Fancy rat

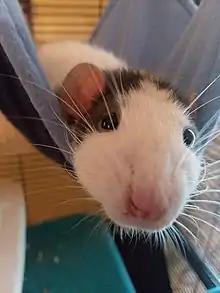
Dalmatian Fancy Rat

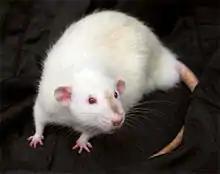
A male Dumbo rat, a variety with ears placed lower on the head

Two of the most prominent and standardized physical changes applied to rats through selective breeding are the development of the Manx rat and Dumbo rat. The Dumbo rat, whose origins are in the United States, is characterized by having large, low, round ears on the sides of its head, versus the smaller and less prominent ears seen on a standard eared rat. Dumbo ears are caused by a recessive mutation, and was named for its resemblance to the fictional character Dumbo the Flying Elephant. The Manx rat is tailless due to a genetic mutation, and was named for the Manx cat which shares this feature, though not necessarily due to the same mutation. Breeding Manx rats does raise some ethical and health concerns however, as rats use their tails for both balance and thermoregulation.